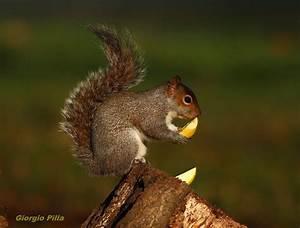
squirrel